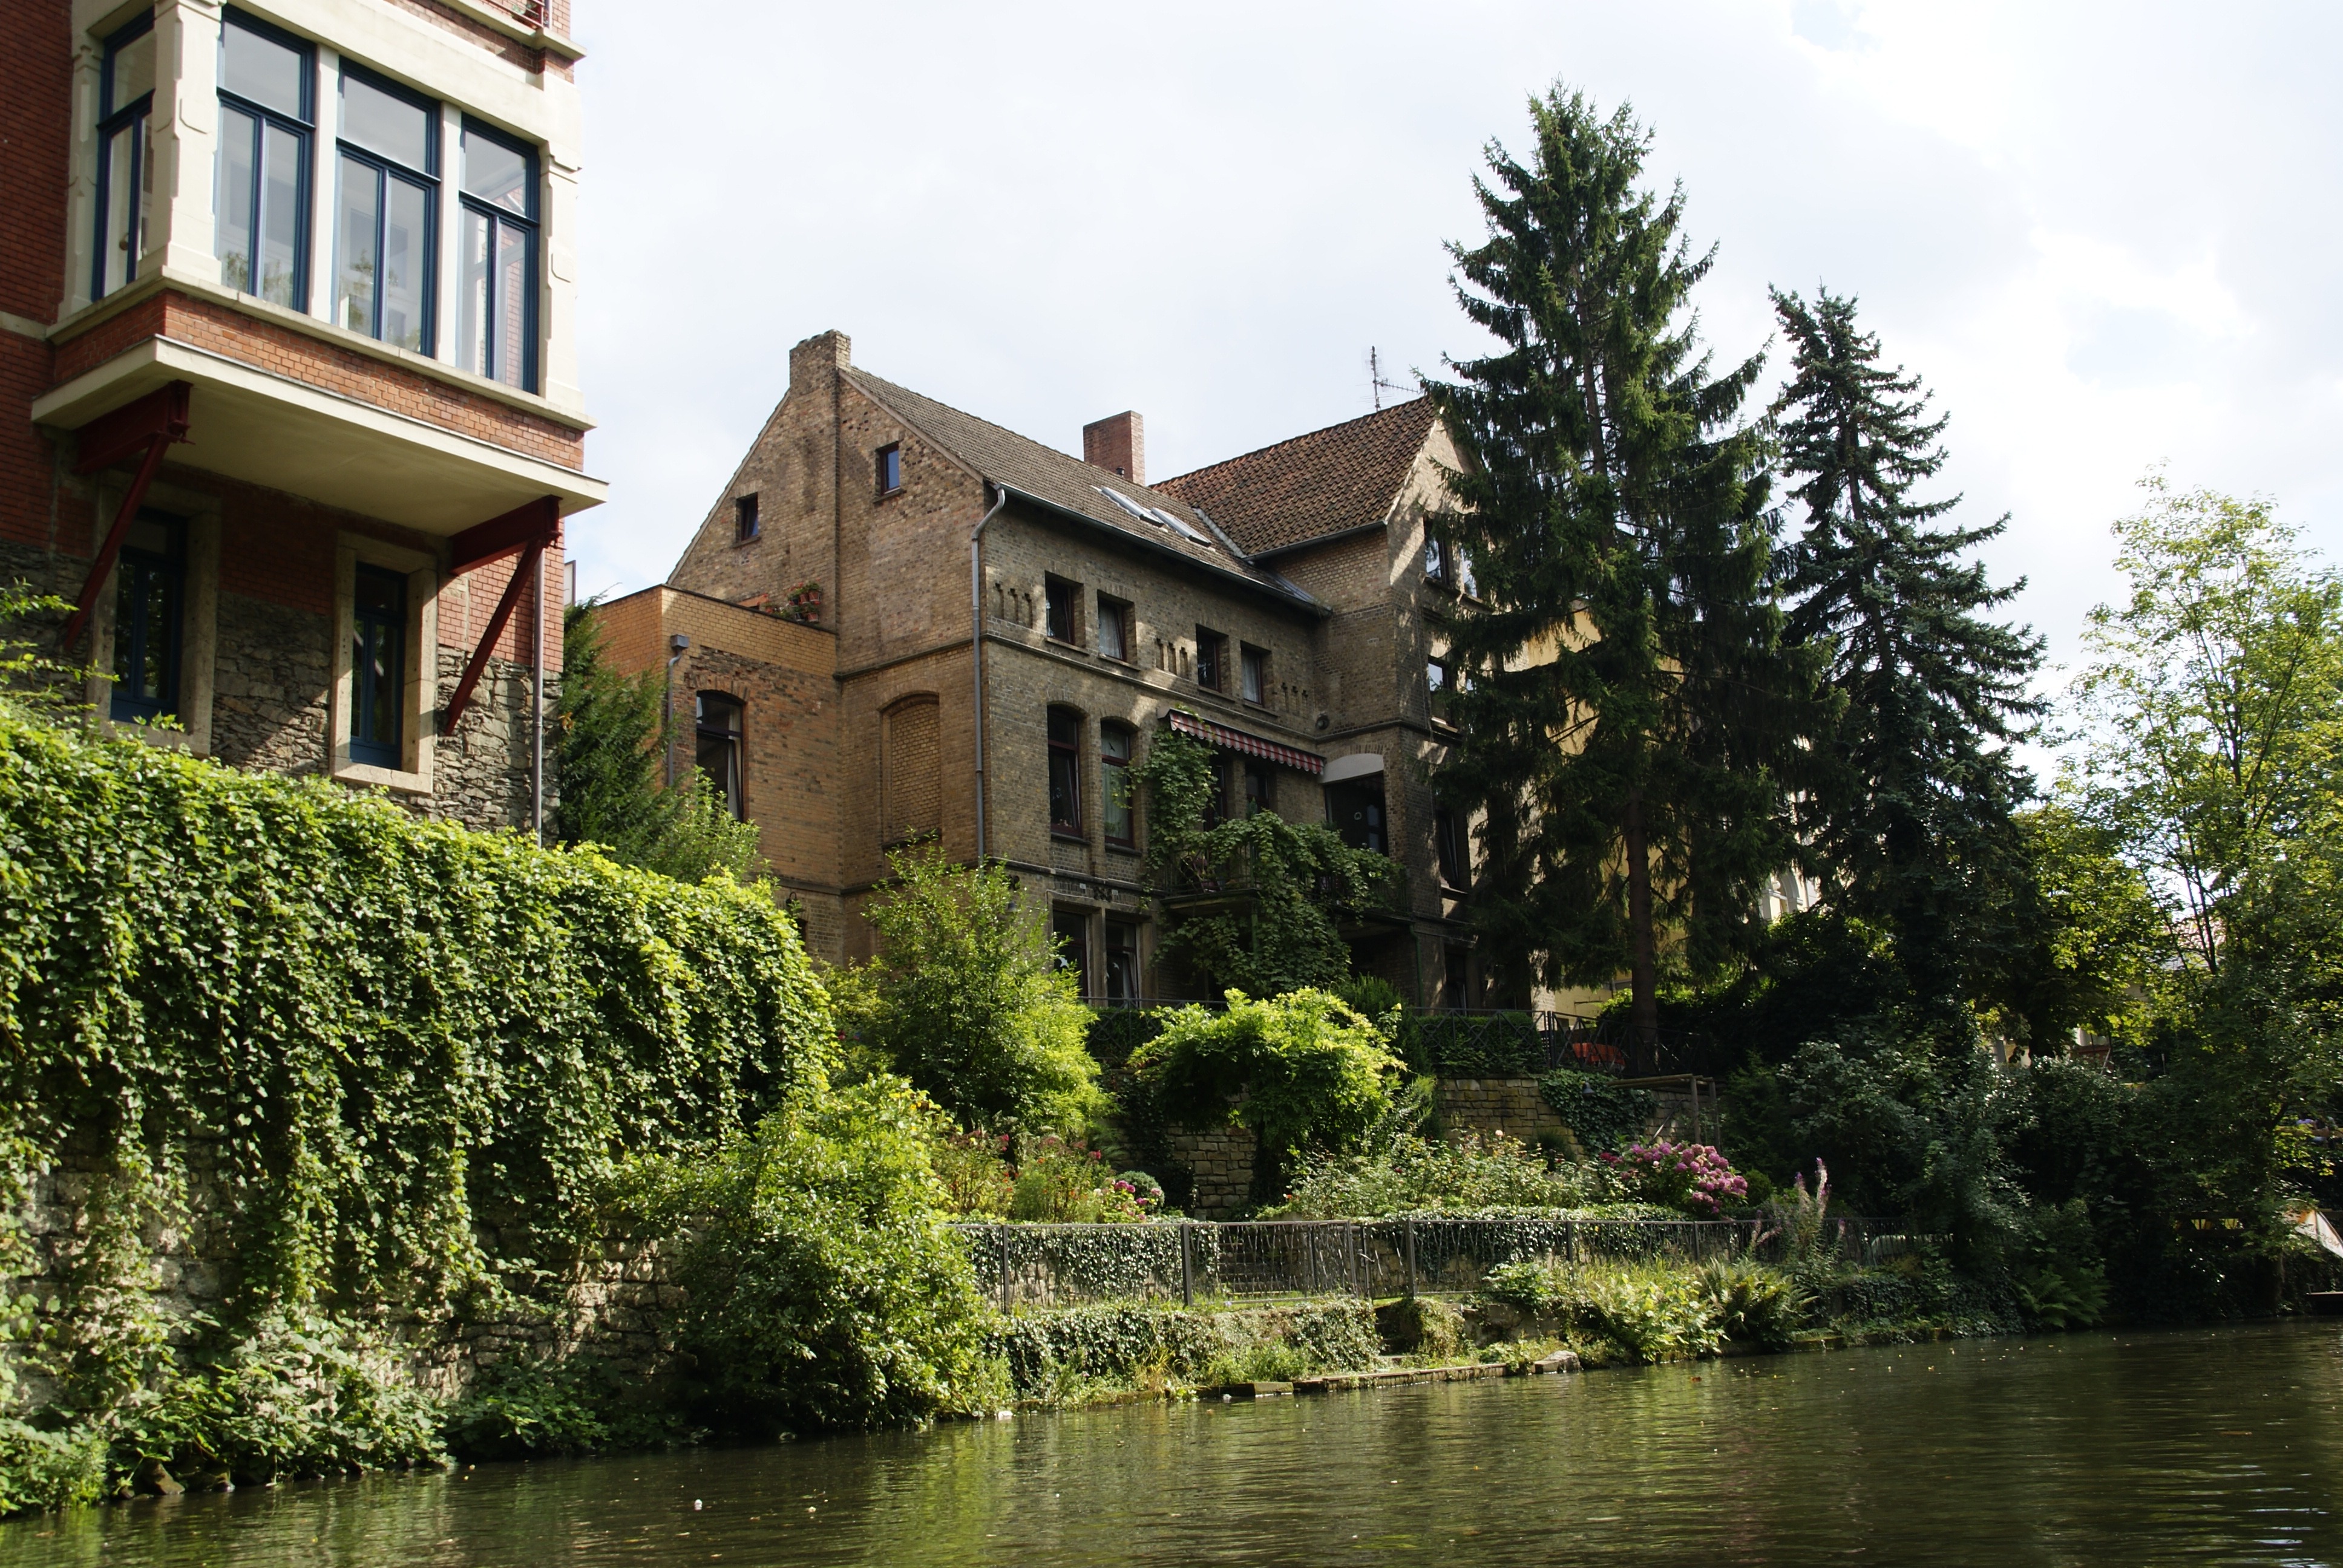
tree, water, house, flower, building, chateau, river, canal, pond, garden, movement, waterway, estate, rowing, waters, dig, braunschweig